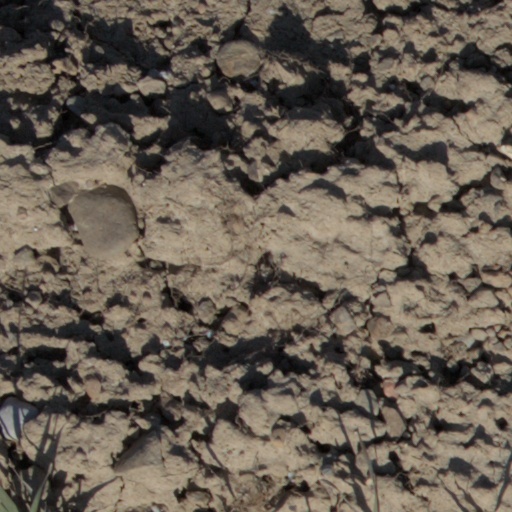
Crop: wheat